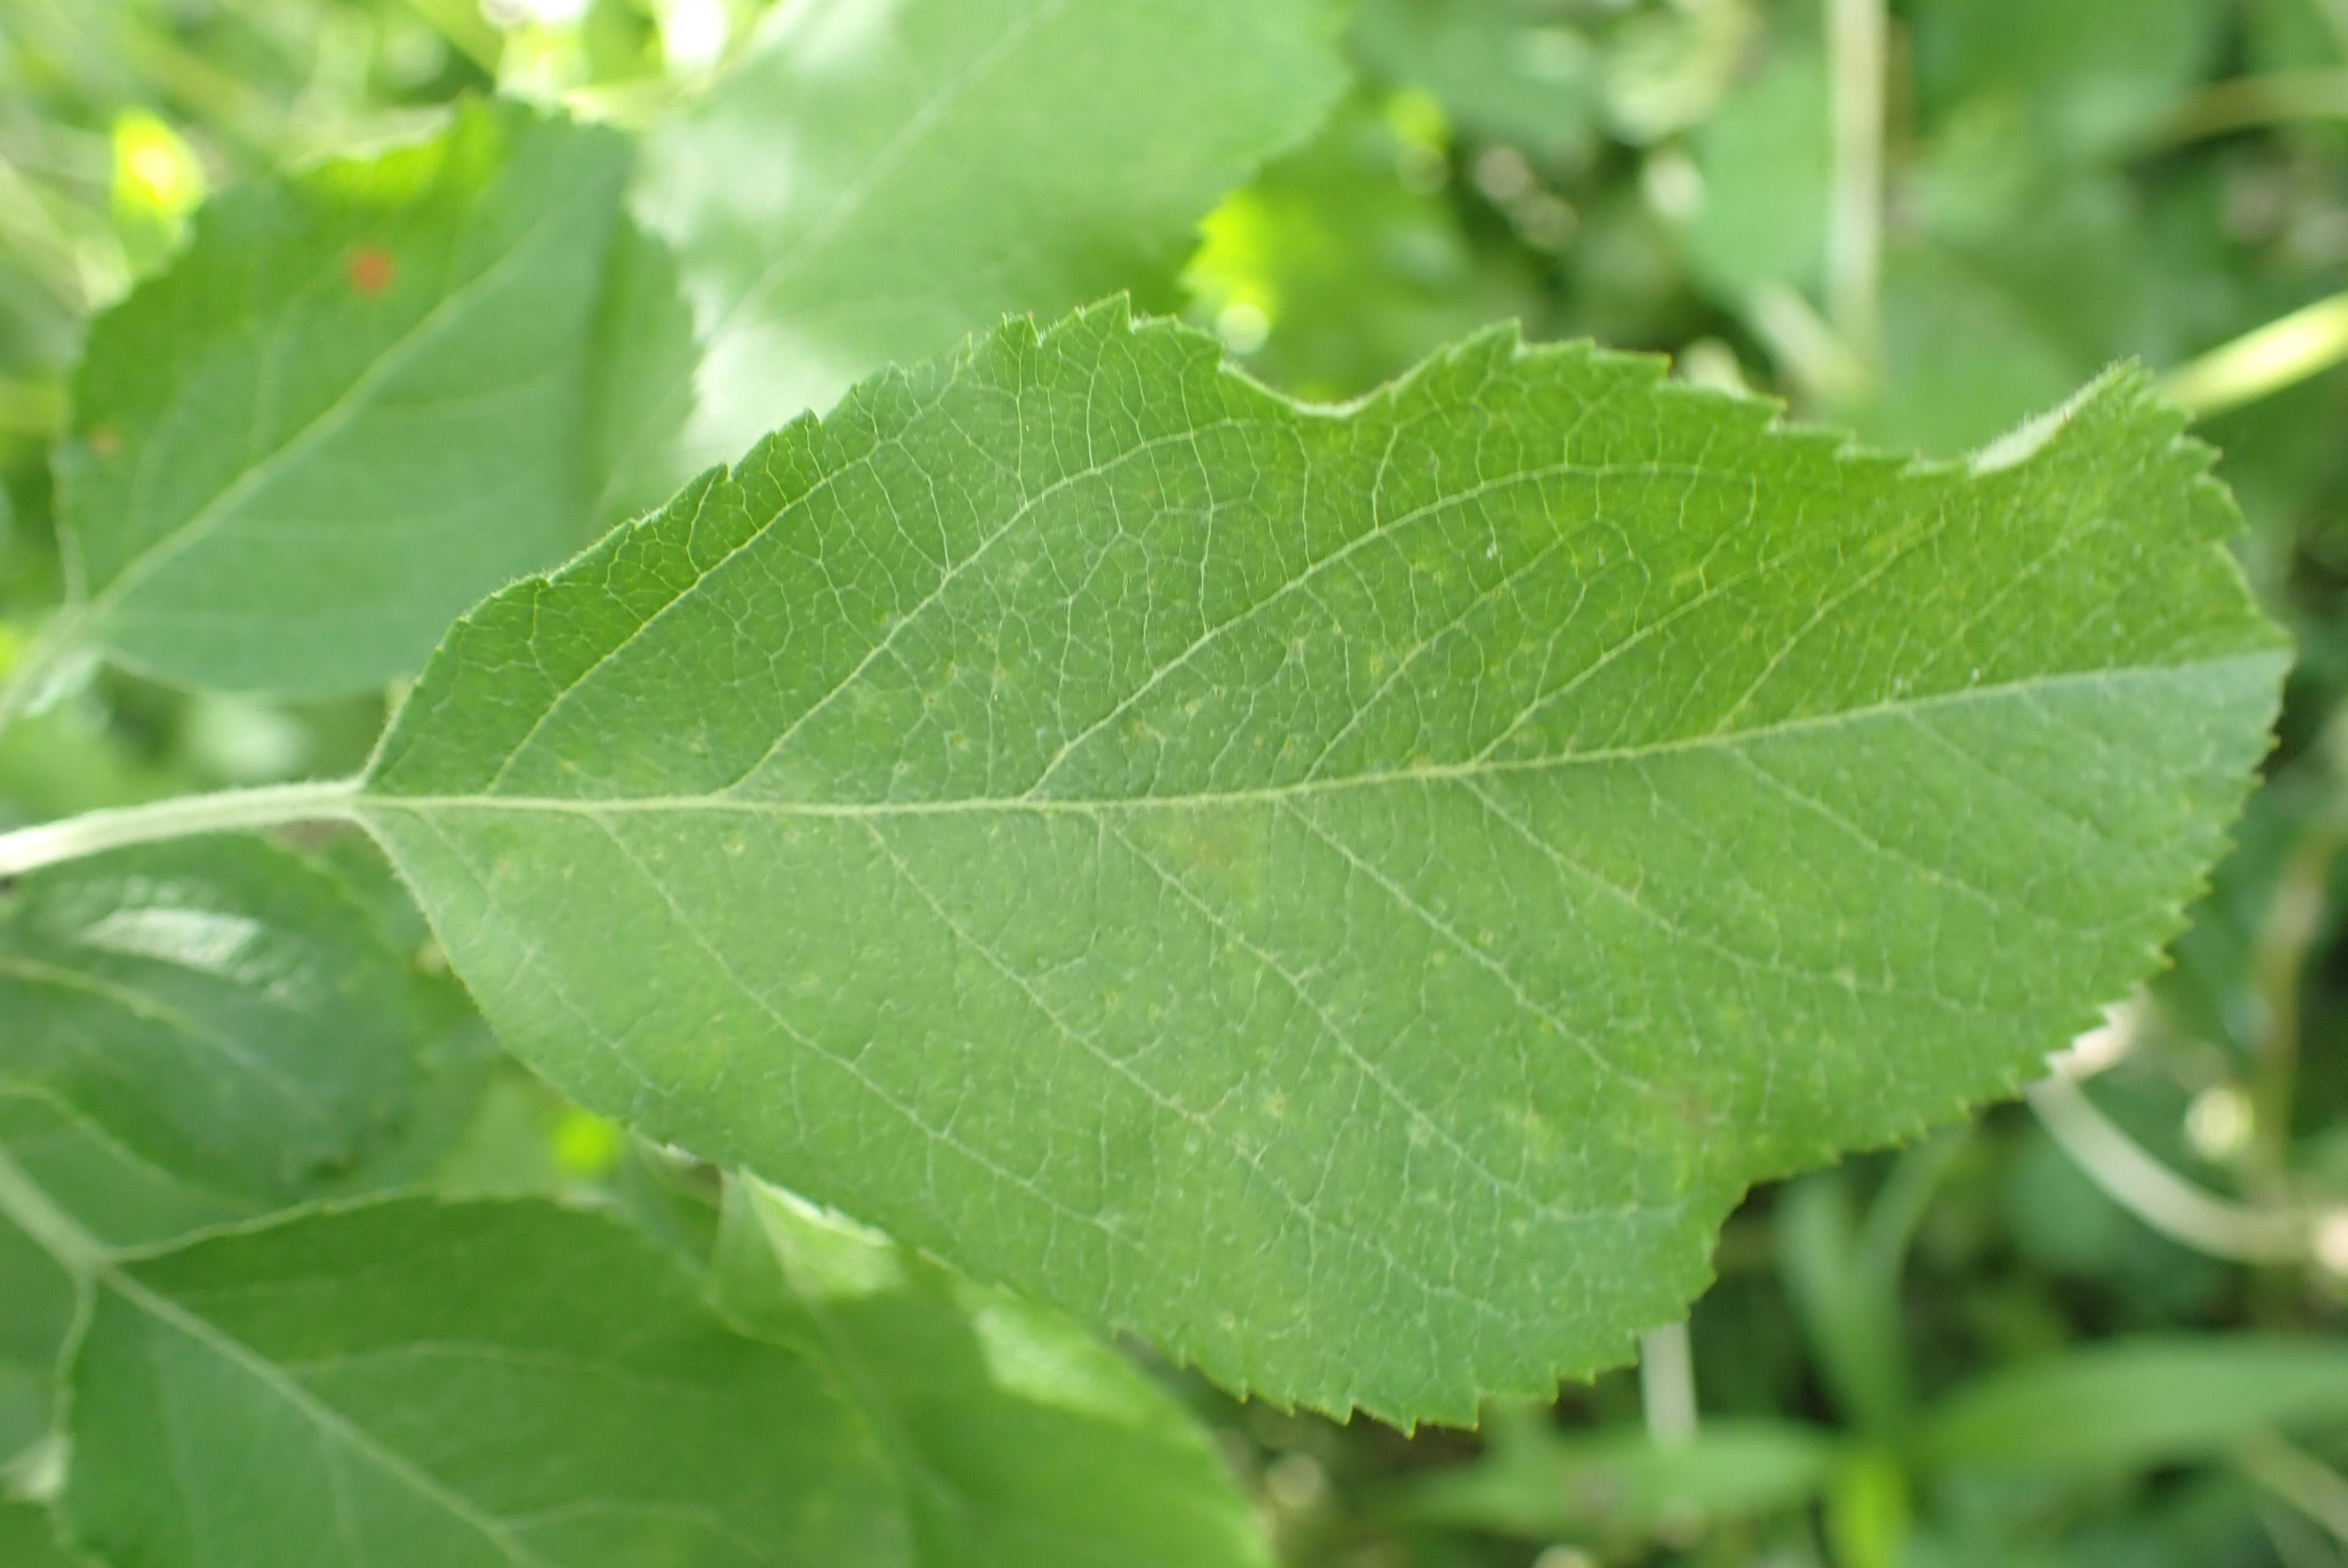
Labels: scab